Don Mariano Marcos Memorial State University

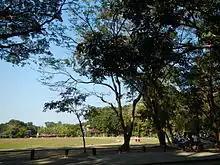
DMMMSU-South La Union Campus (Agoo, La Union)

La Union School of Arts and Trade was established in 1907 by D. Aran, an American, its founder and its first principal. It was one of the earliest vocational schools in the Philippines; it started as an intermediate school with only five teachers and 88 students. In 1917, Mr. Huncy, succeeded him until 1922. Secondary courses were then offered. The intermediate curriculum was eventually dropped in 1927 and, in 1928, the La Union Trade School was transferred to its present site and converted into the secondary level. It was the incumbency of the first Filipino principal, Catalino Calica, that the school turned out its first set of eight graduates. The school closed during the Second World War.